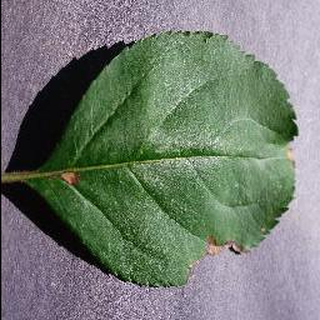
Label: apple_black_rot